Jens Jacob Bregnø

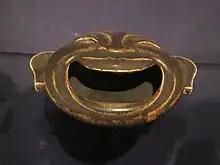
Ash tray Bregnø for Saxbo, 19930-34

From 1907 to 1911, Bregnø created a number of ceramic works that were burnt in Patrick Nordström's workshop in Islev. He later created numerous statuettes for Bing & Grøndahl in collaboration with the company's artistic director Hans Tegner. He later also worked for Dahl-Jensen and Nathalie Krebs' Saxbo.